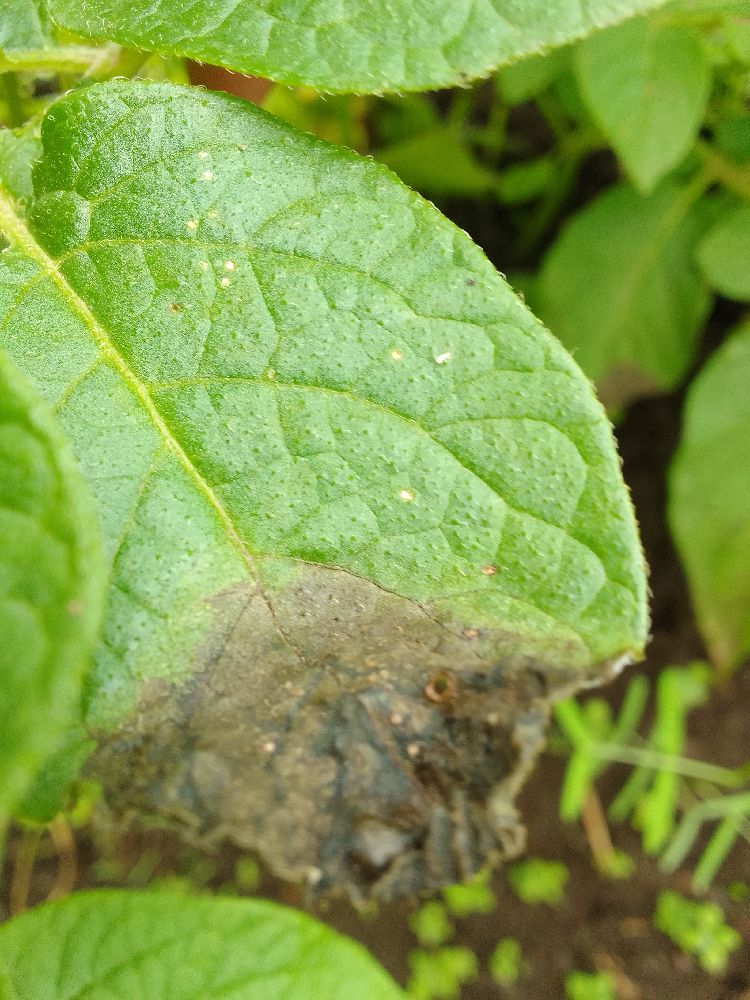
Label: Late blight